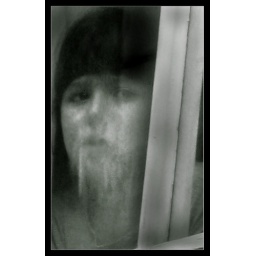
saw this wee girl at the window in the high street during the festival cavalcade. Creepede me out a bit